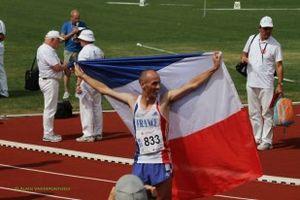
Christophe se classe 2ème et devient vice Champion d'Europe vétérans sur 800m
Christophe Chevaux est un athlète français spécialiste du 800 mètres, licencié à Autun Running et l'Entente Chalonnaise d'Athlétisme.